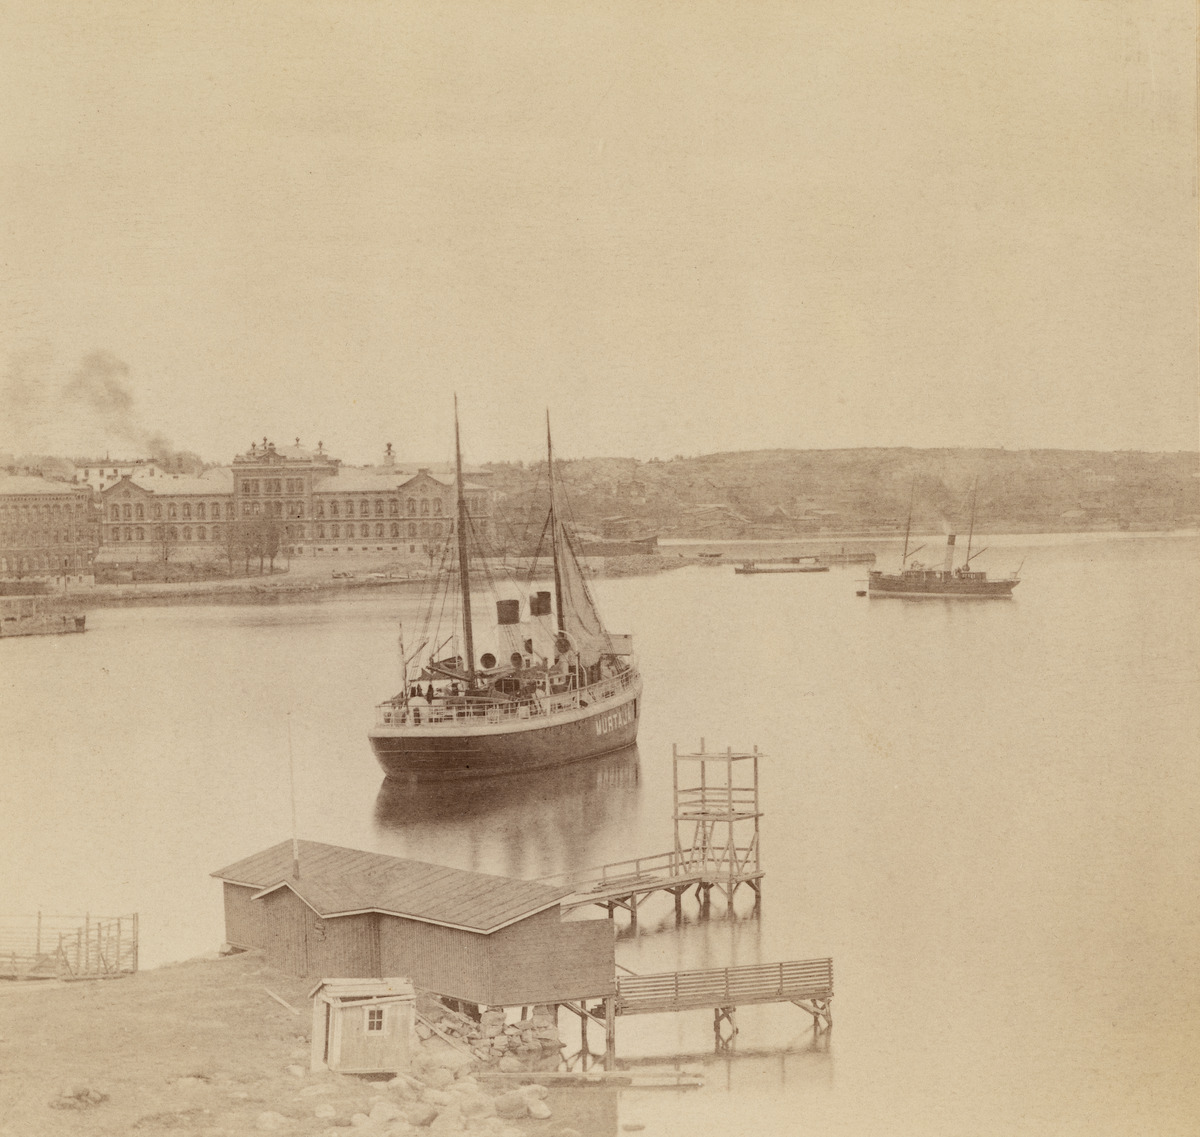
Uimalaitos Katajanokan pohjoisrannassa
sisällön kuvaus: Uimalaitos Katajanokan pohjoisrannassa. Jäänmurtaja "Murtaja" Pohjoissatamassa. Taustalla myös tunnistamaton höyryalus sekä vasemmalla Pohjoisranta 18 ja Liisankatu 1 rakennukset, joista jälkimmäinen oli Uudenmaan tarkk'ampujapataljoonan kasarmi. mustavalkoinen
Ajankohta: kuvausaika 1890 jälkeen
Paikka: Suomi, Uusimaa, Helsinki, Katajanokka Helsinki, Laivastopuisto
Aiheet: uimalat, höyrylaivat, jäänmurtajat, laiturit, rannat, kasarmit